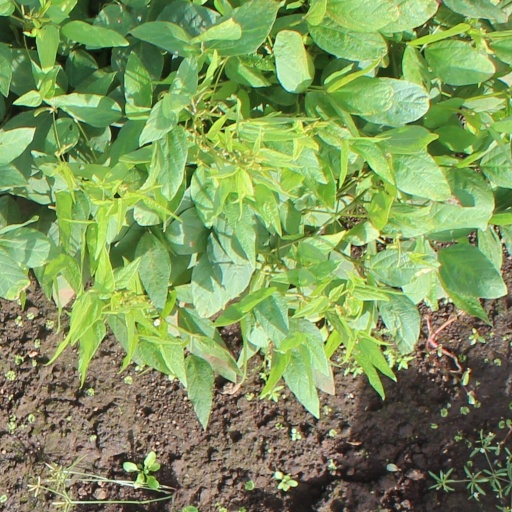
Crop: soybean